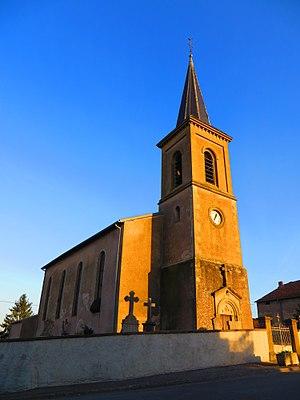
Achain Église Saint-Michel
Achain, est une commune française située dans le département de la Moselle, en région Grand Est.